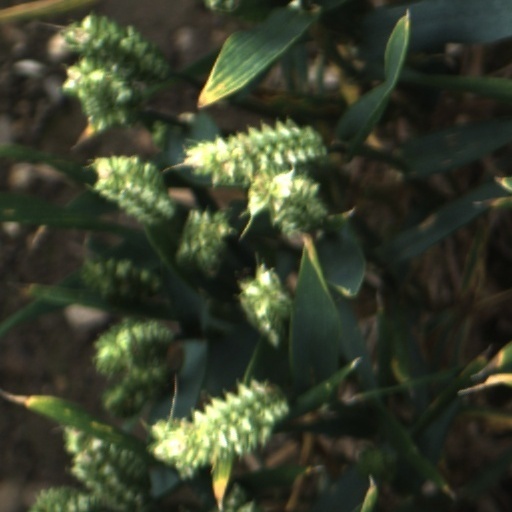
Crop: wheat